Peter Oskam

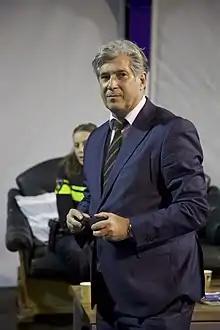

Peter Oskam (born 5 January 1960 in The Hague) is a Dutch politician and former football referee and judge. As a member of the Christian Democratic Appeal (CDA) he was an MP between 20 September 2012 and 4 January 2016.